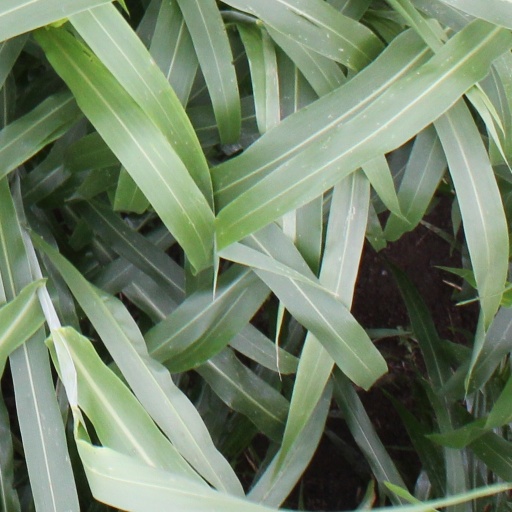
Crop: sorghum